Coral Reef Adventure

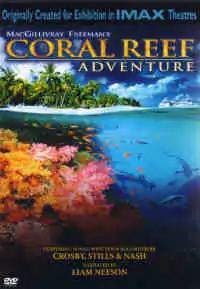

Coral Reef Adventure is a documentary film released in 2003 to IMAX theaters. It was directed by Greg MacGillivray and narrated by Liam Neeson.